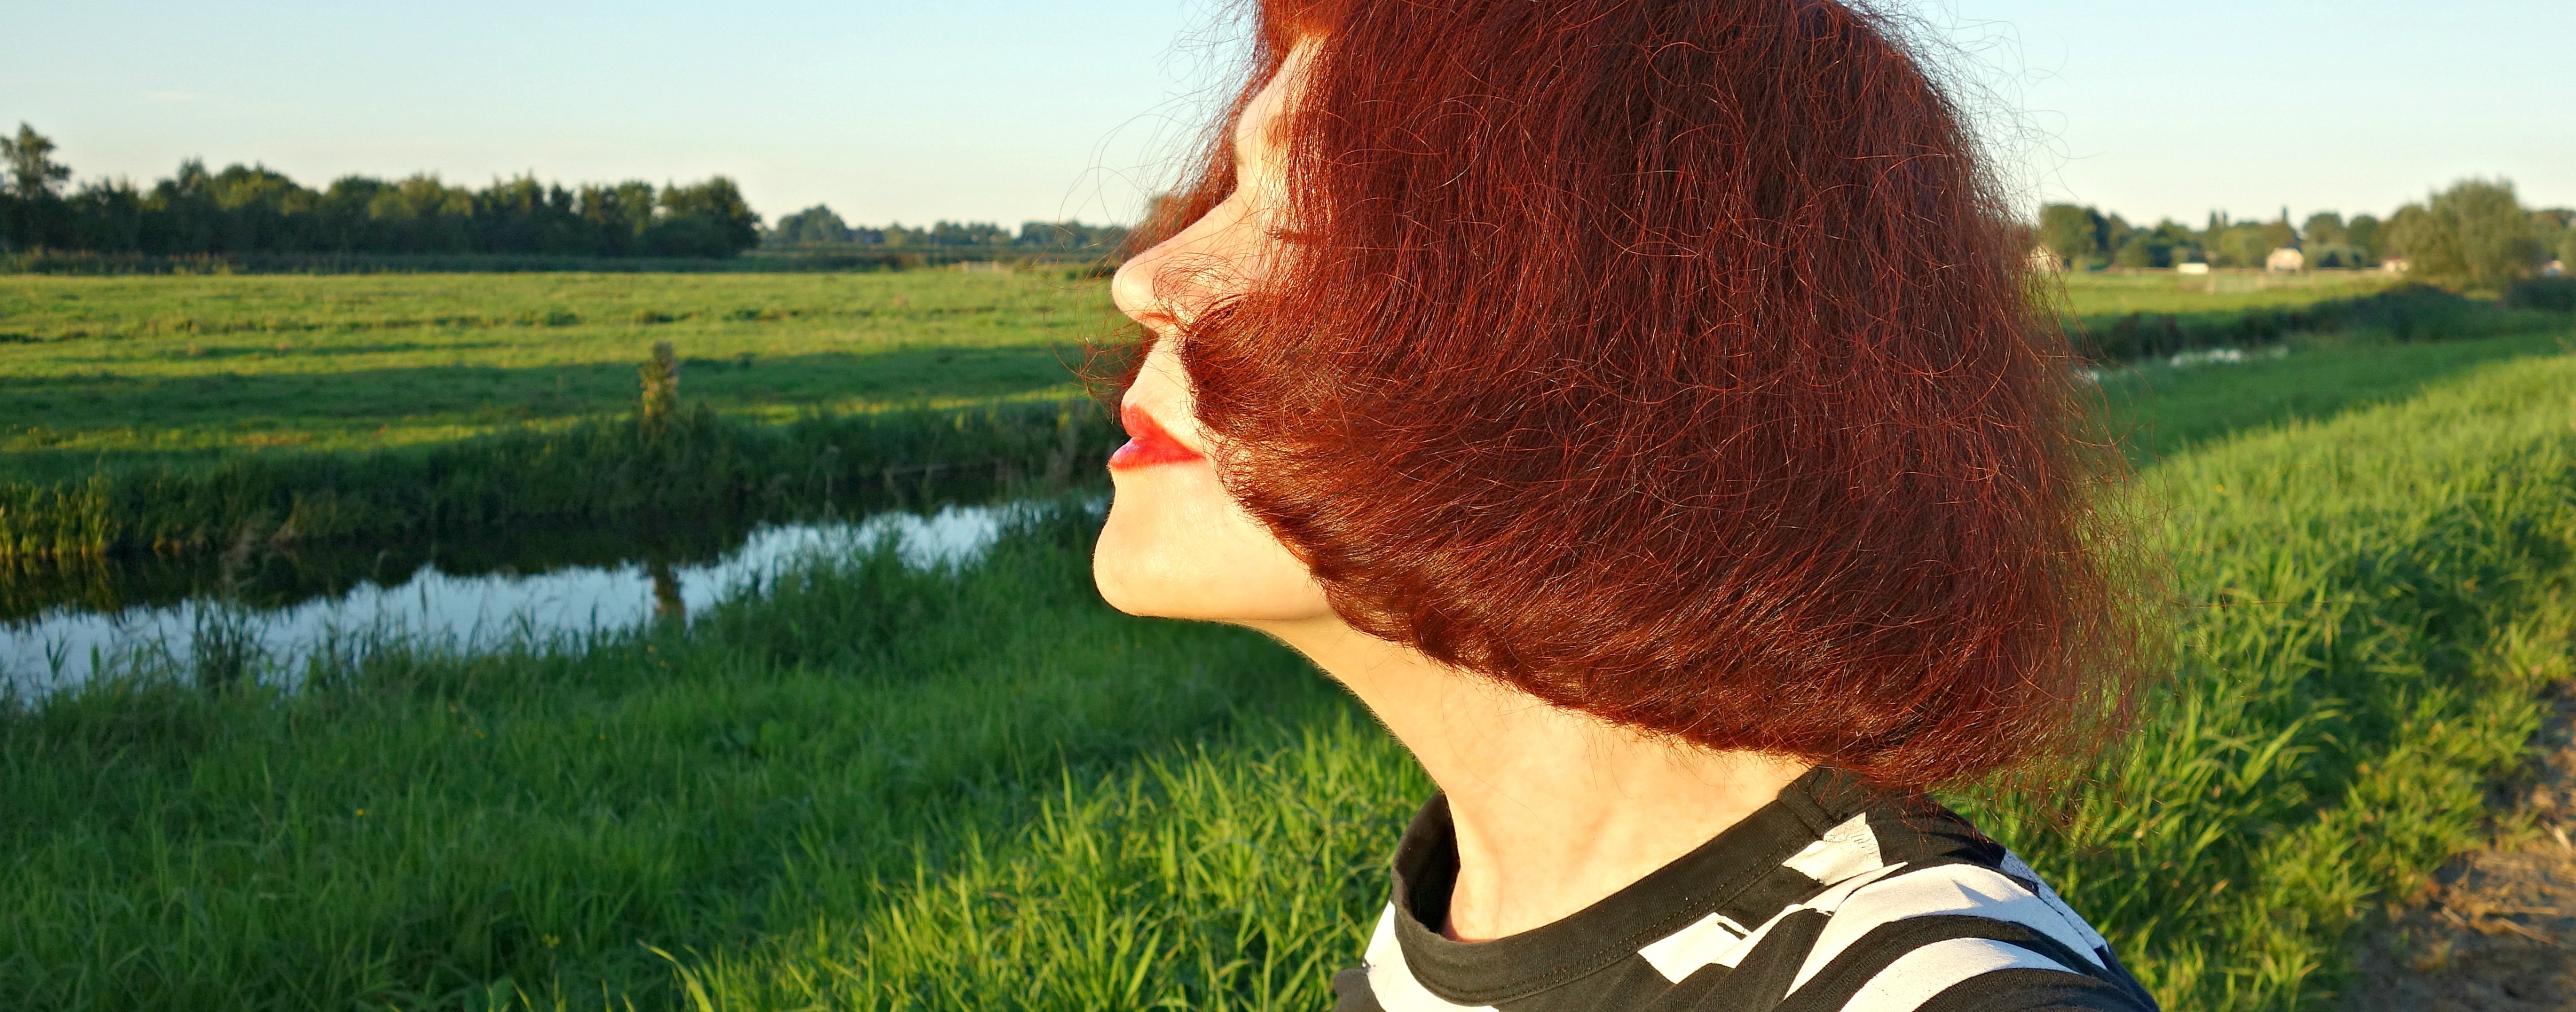
grass, plant, woman, hair, field, lawn, meadow, flower, profile, female, portrait, model, young, green, red, crop, agriculture, close up, caucasian, face, grassland, skin, redhead, attractive, rural area, paddy field, woman face, fashion model, grass family